Bodelwyddan

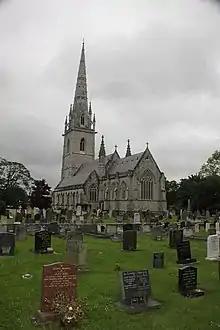
Marble Church, Bodelwyddan

St Margaret's Church, better known as 'The Marble Church', is clearly visible from a great distance up and down the A55 road and was erected between 1856 and 1860, and was built with local Limestone, sourced from nearby Llanddulas, whose appearance closely resembles porcelain.